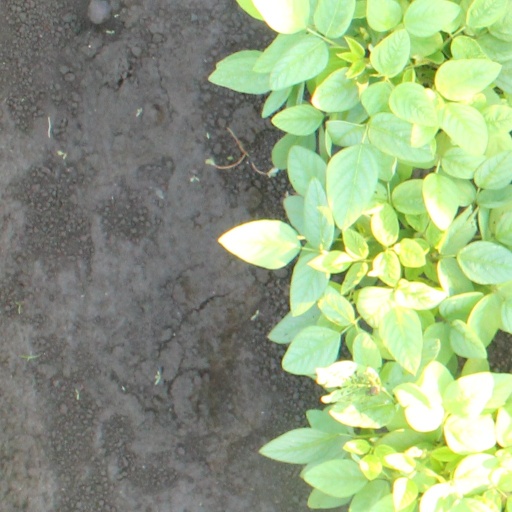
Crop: soybean